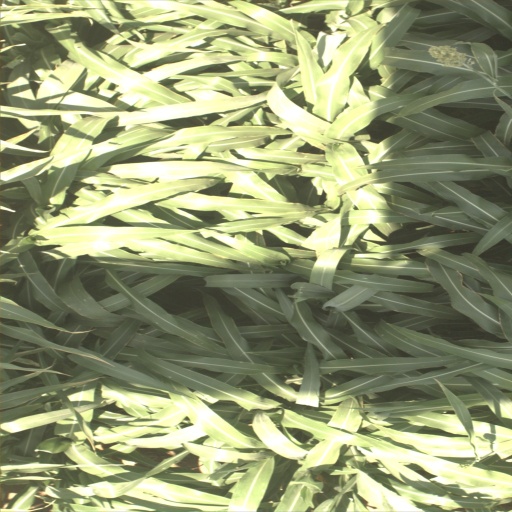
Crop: sorghum